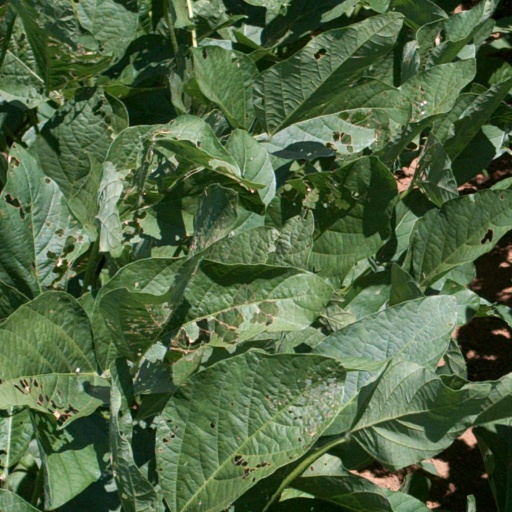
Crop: soybean